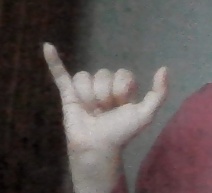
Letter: ya